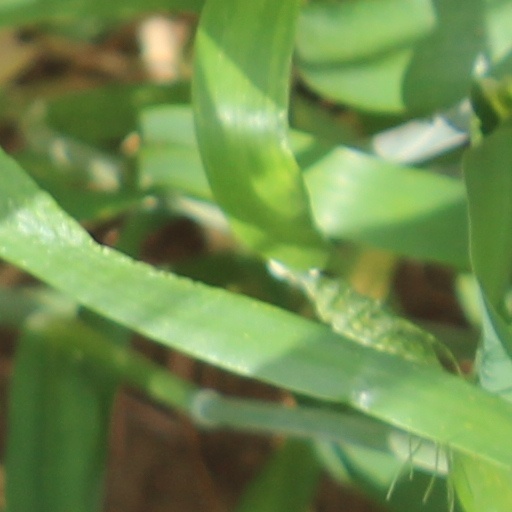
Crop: wheat